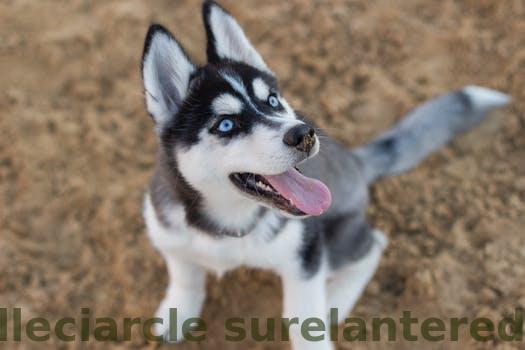
Label: Watermark